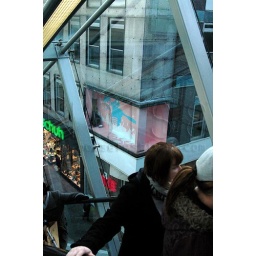
Hammo paints a massive Robot in the NOISELAB first floor window 15/12/09